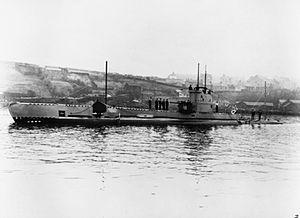
La classe U est une classe de sous-marin commandée par la Royal Navy au chantier naval Vickers-Armstrongs juste avant et au début de la Seconde Guerre mondiale. La classe U est composé de la classe Undine, composé de trois petits sous-marins et de la classe Umpire qui est composé d'un groupe, 12 sous-marins quelque peu modifiés pour améliorer la profondeur d'immersion, qui est commandé avant le début de la guerre et d'un groupe 34 unités complémentaires, commandé entre 1940 et 1941 pour répondre à l'effort de guerre.